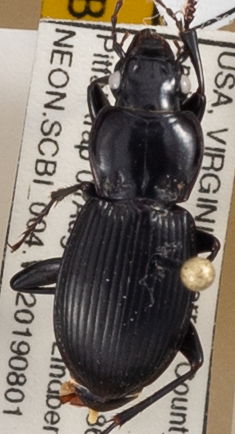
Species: Cyclotrachelus sigillatus
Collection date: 2019-08-01
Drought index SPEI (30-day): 0.216
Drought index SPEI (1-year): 2.09
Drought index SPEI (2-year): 2.09